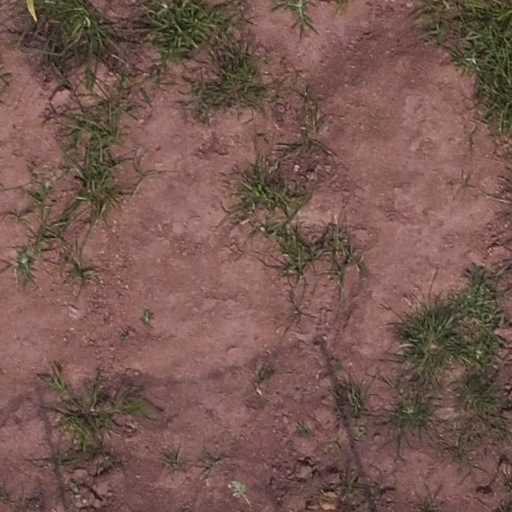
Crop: maize; corn